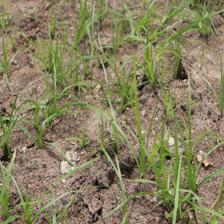
Label: Grass